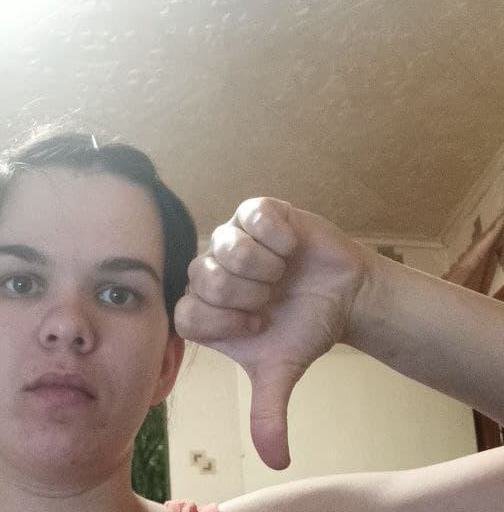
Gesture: dislike